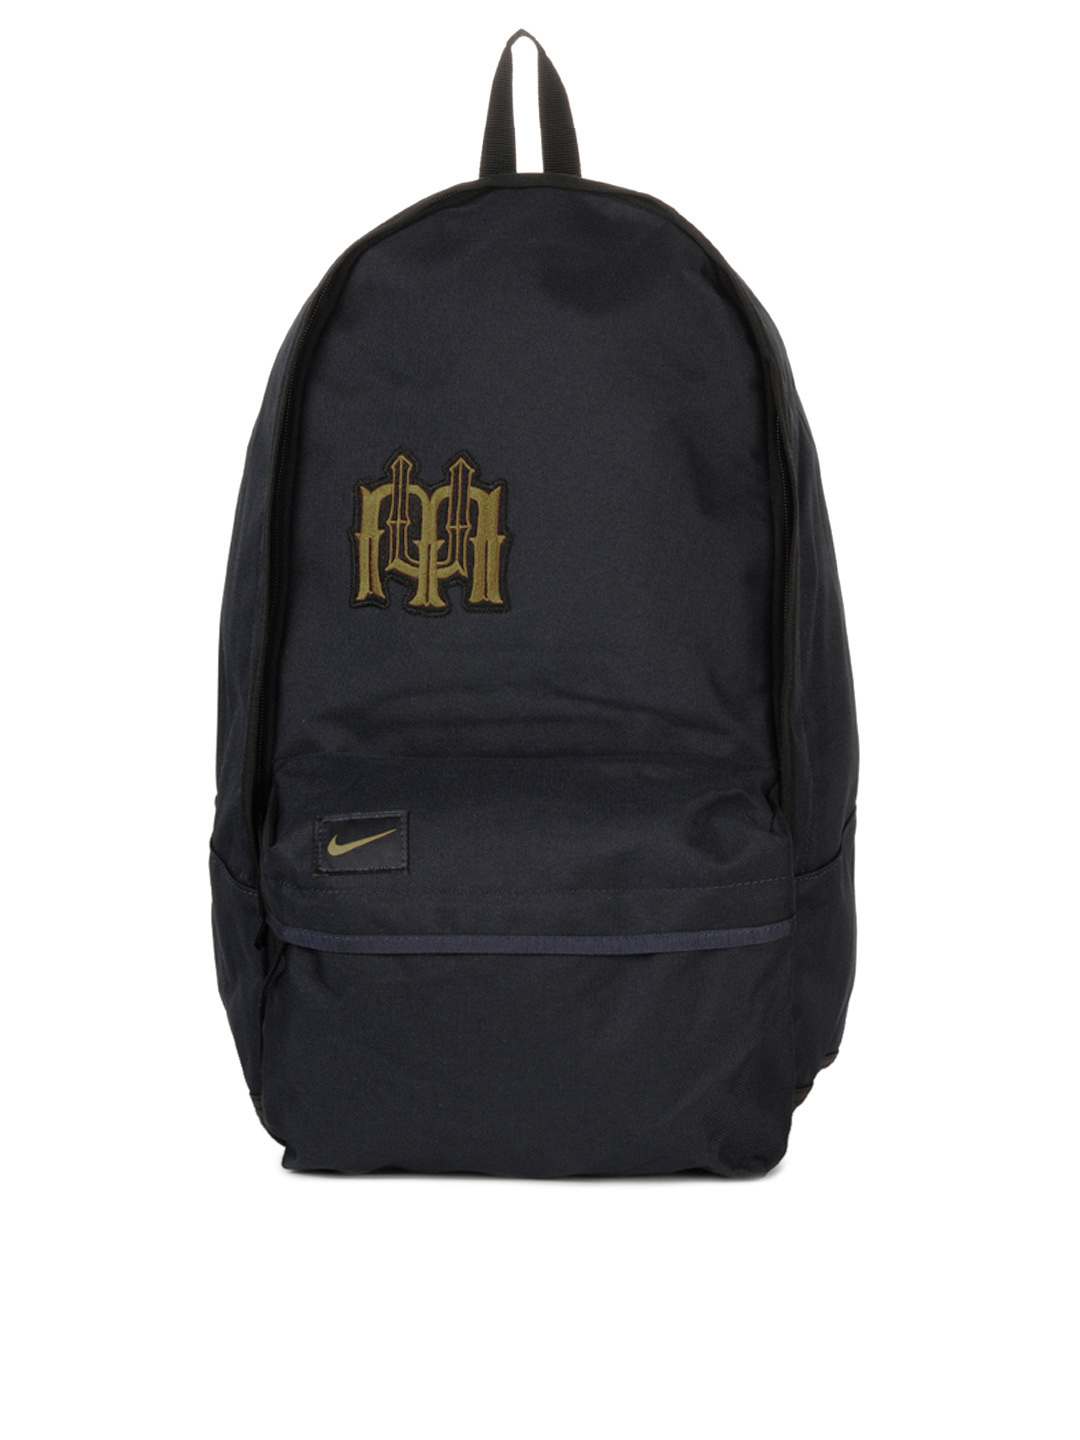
Nike Unisex Algnc Navy Blue Backpack
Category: Accessories / Bags / Backpacks
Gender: Unisex
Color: Navy Blue
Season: Summer 2012
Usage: Casual